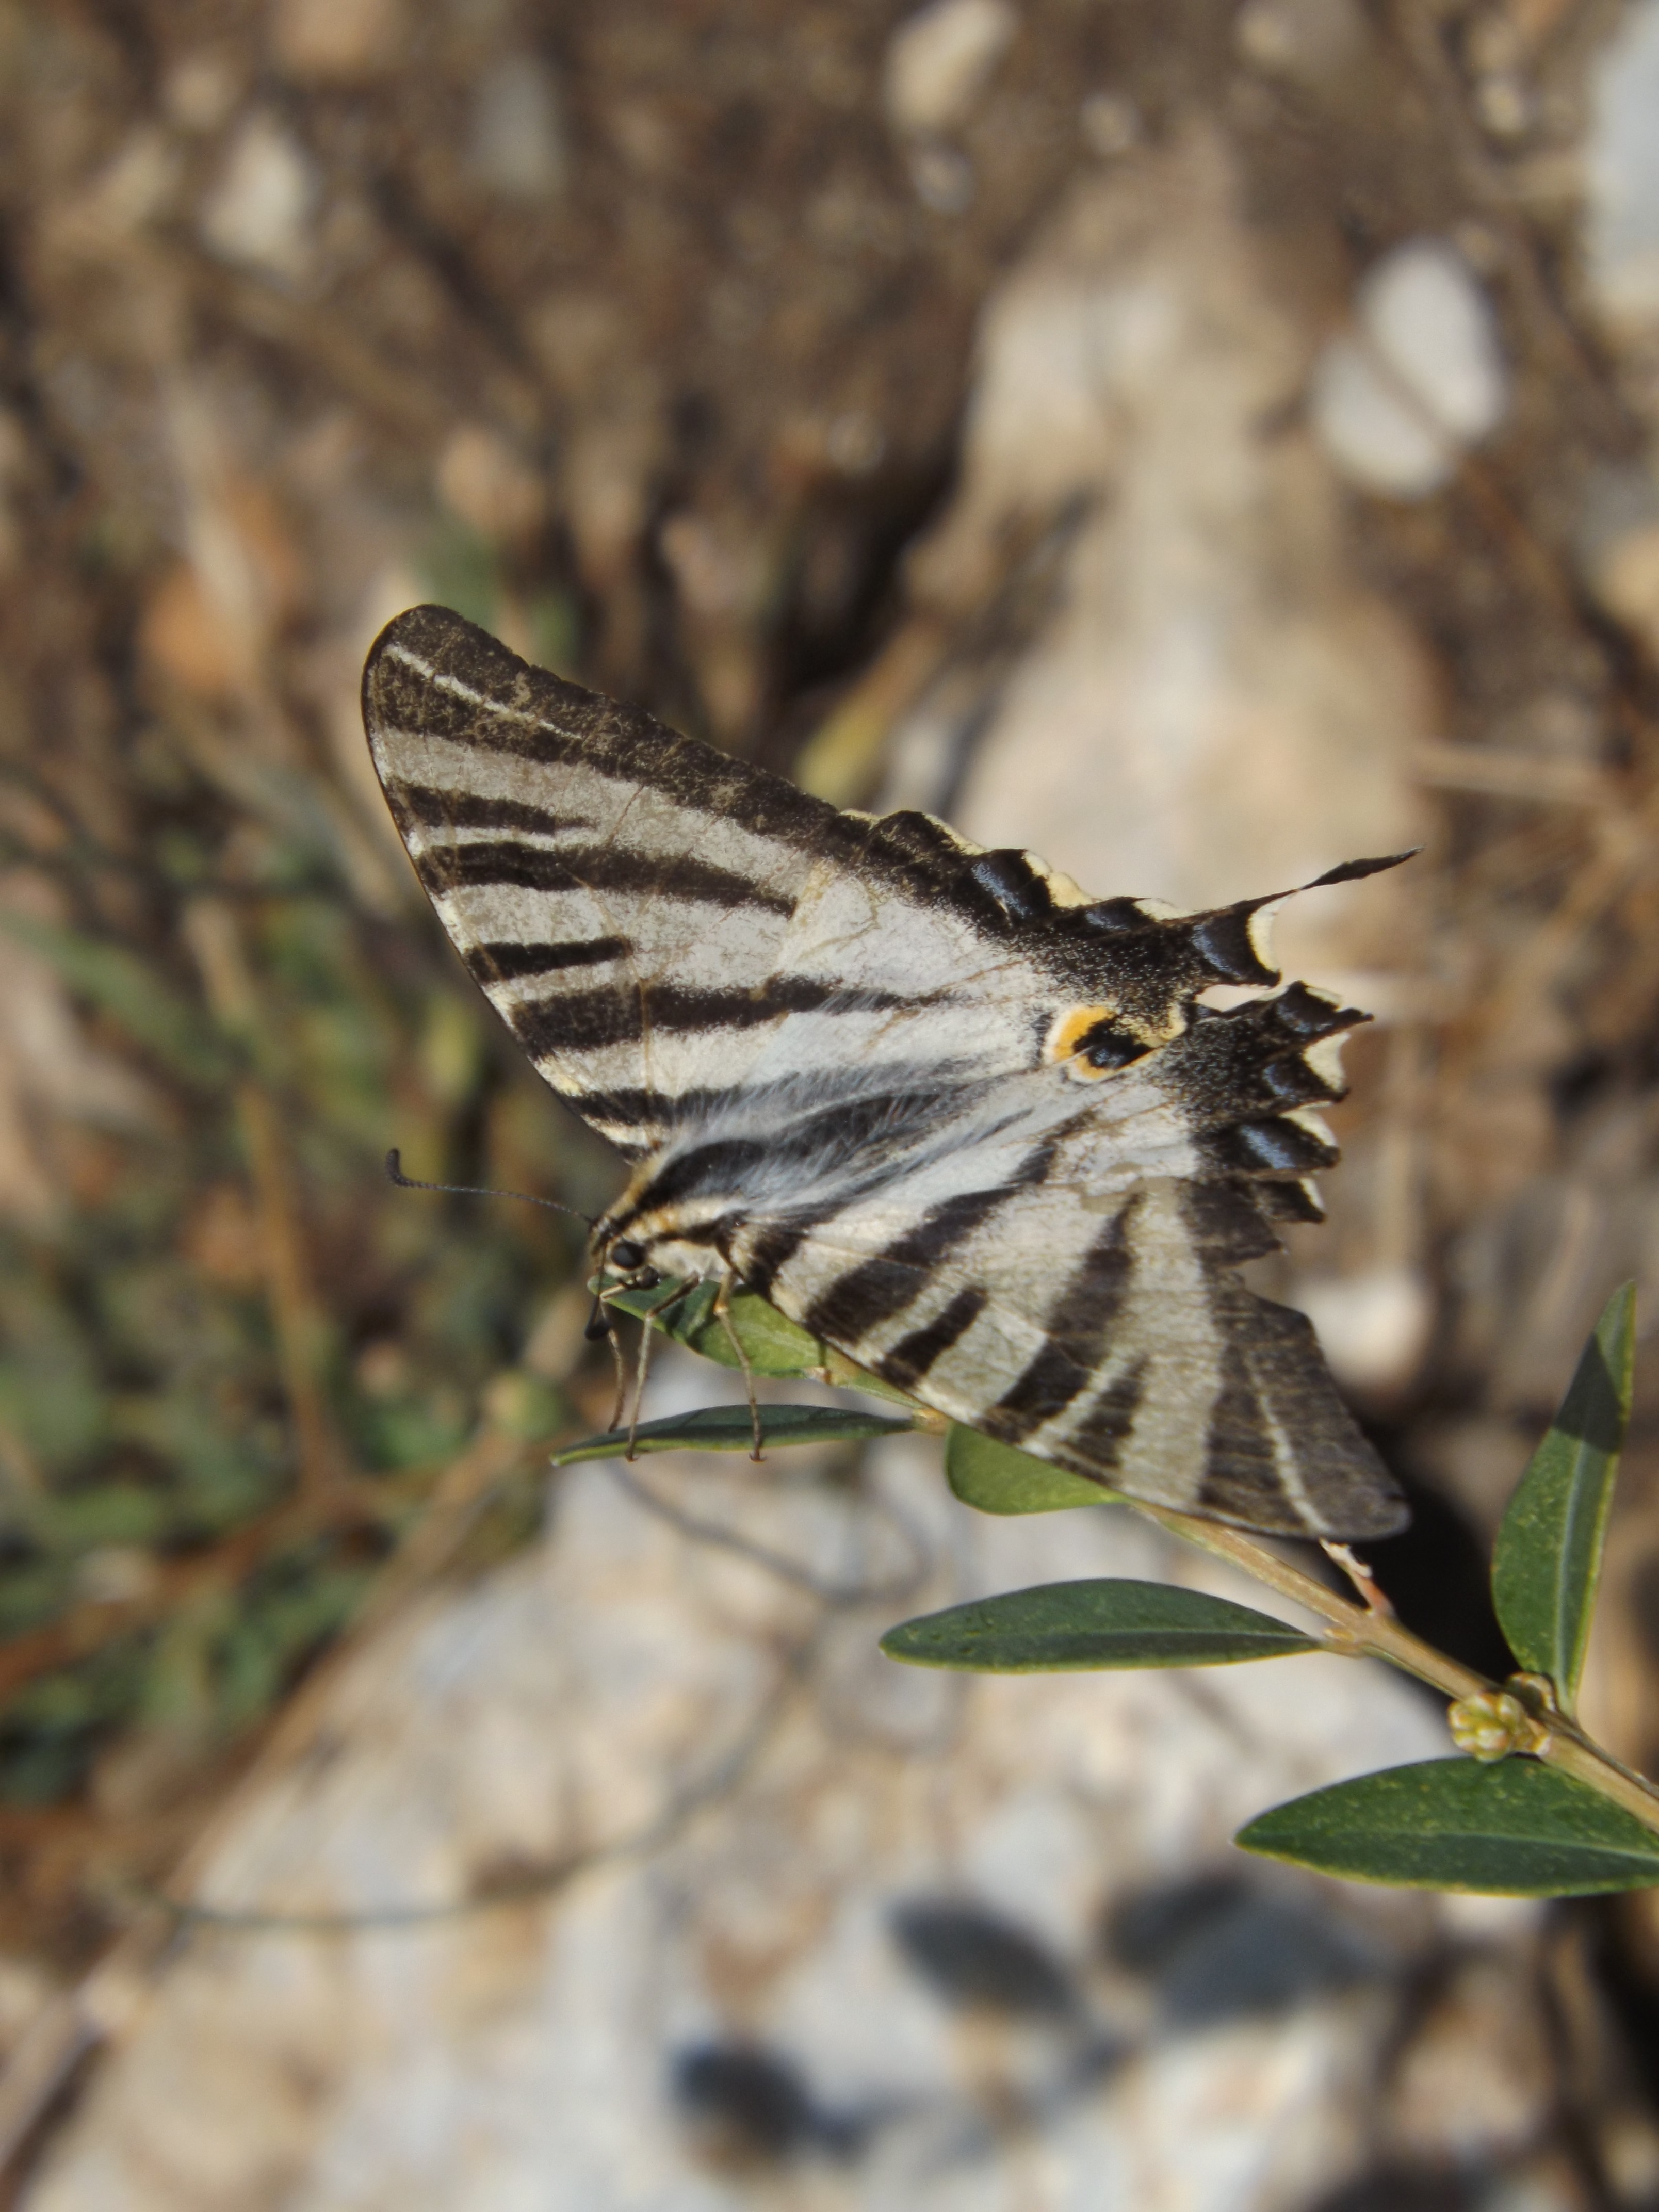
nature, creek, wing, field, flower, river, summer, france, wildlife, insect, moth, butterfly, flora, fauna, invertebrate, close up, mare, macro photography, arthropod, moths and butterflies, lycaenid